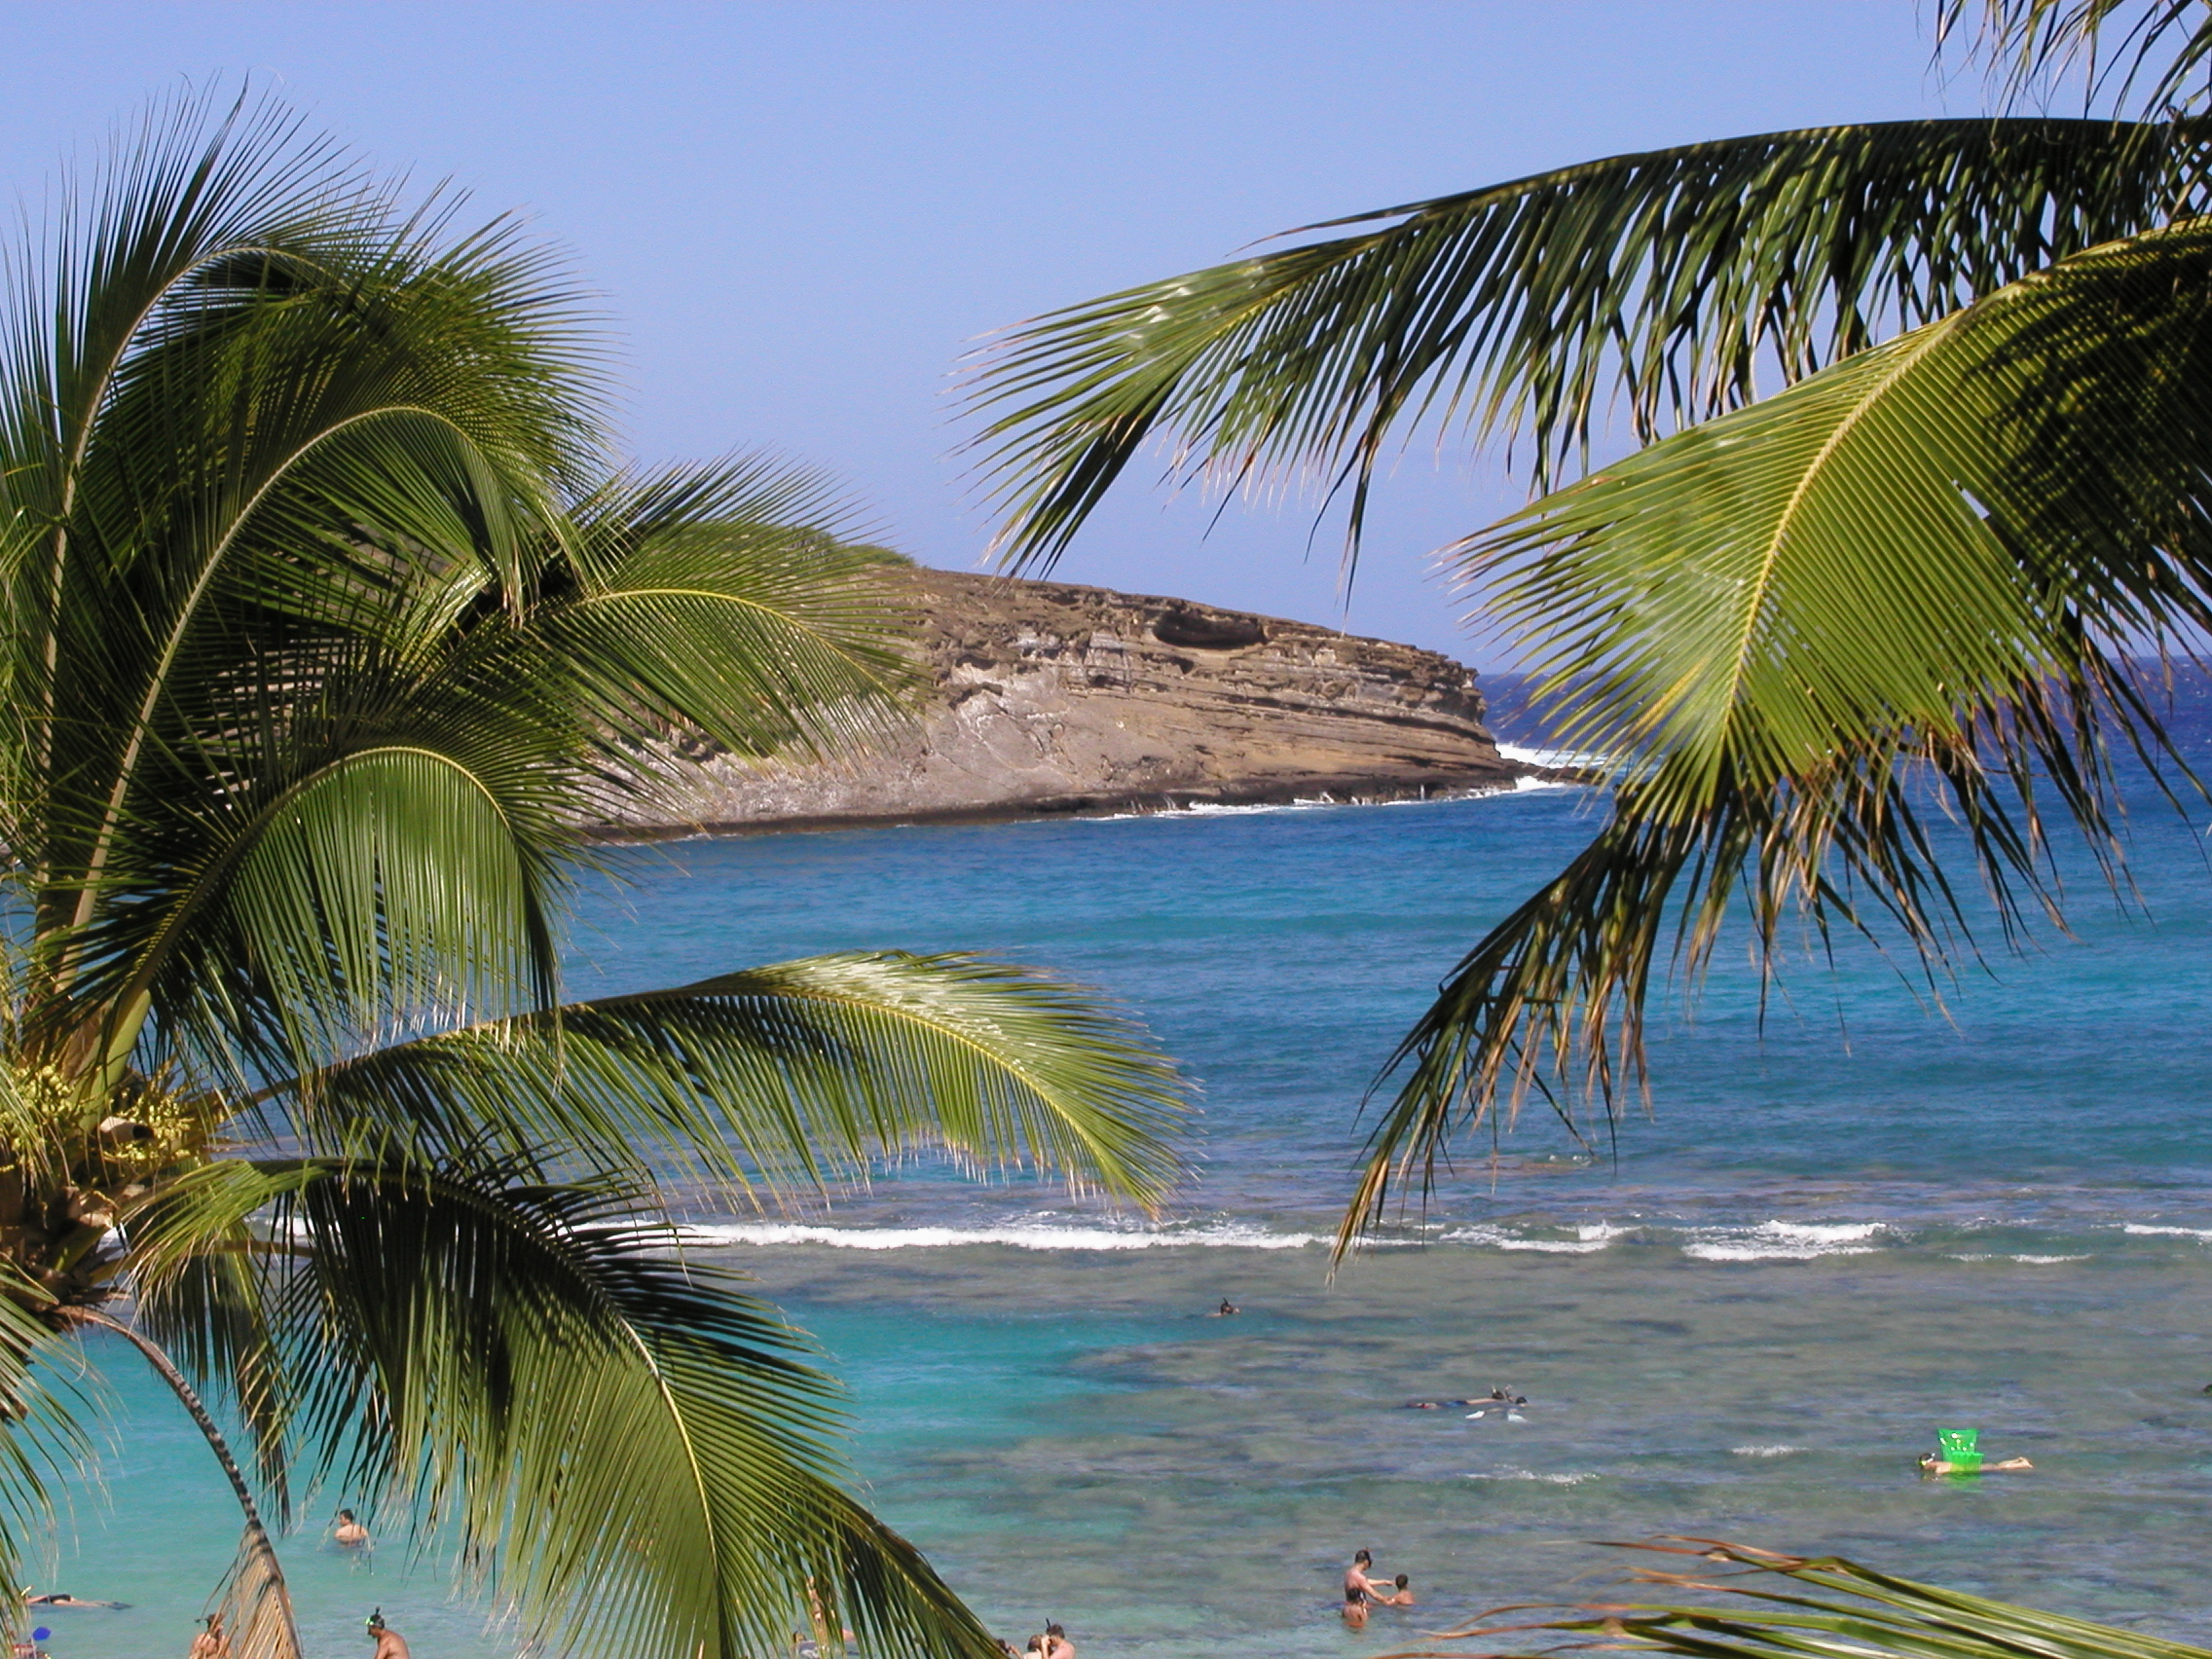
beach, sea, coast, tree, ocean, shore, wave, vacation, lagoon, bay, hawaii, body of water, caribbean, tropics, hanauma, cape, arecales, palm family